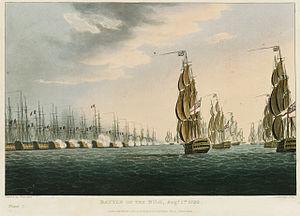
L’Orient, anciennement le Dauphin Royal et le Sans-Culotte, est un navire de ligne de premier rang de 118 canons de la classe Commerce de Marseille, construit par Jacques-Noël Sané et lancé à Toulon en 1791. Il sert plusieurs fois de navire amiral à la flotte française en Méditerranée. Il est détruit en 1798 à la bataille d’Aboukir, au début de l’expédition d’Égypte.
La bataille d'Aboukir fut une importante bataille navale qui opposa les flottes britannique et française dans la baie d'Aboukir, près d'Alexandrie en Égypte entre le 1ᵉʳ et le 2 août 1798.